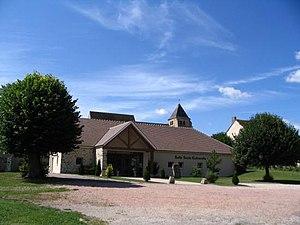
la salle socioculturelle à AVANT LES MARCILLY